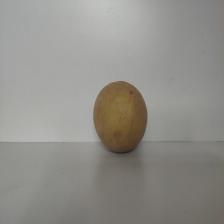
Size: Large